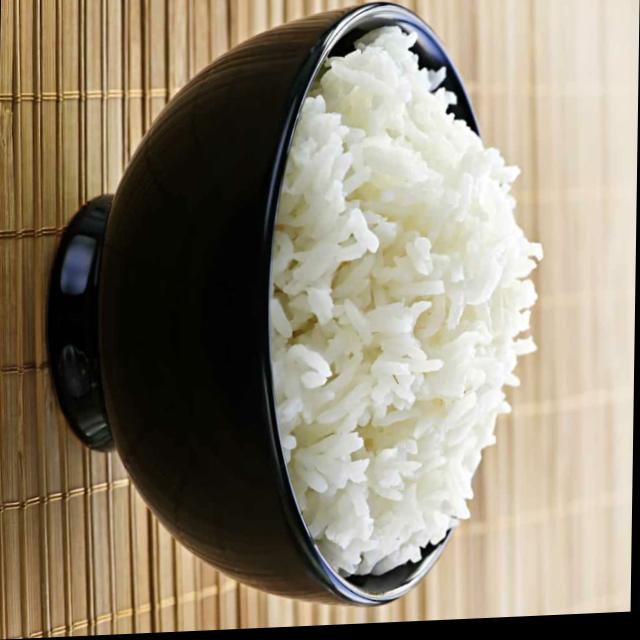
Dish: white_rice